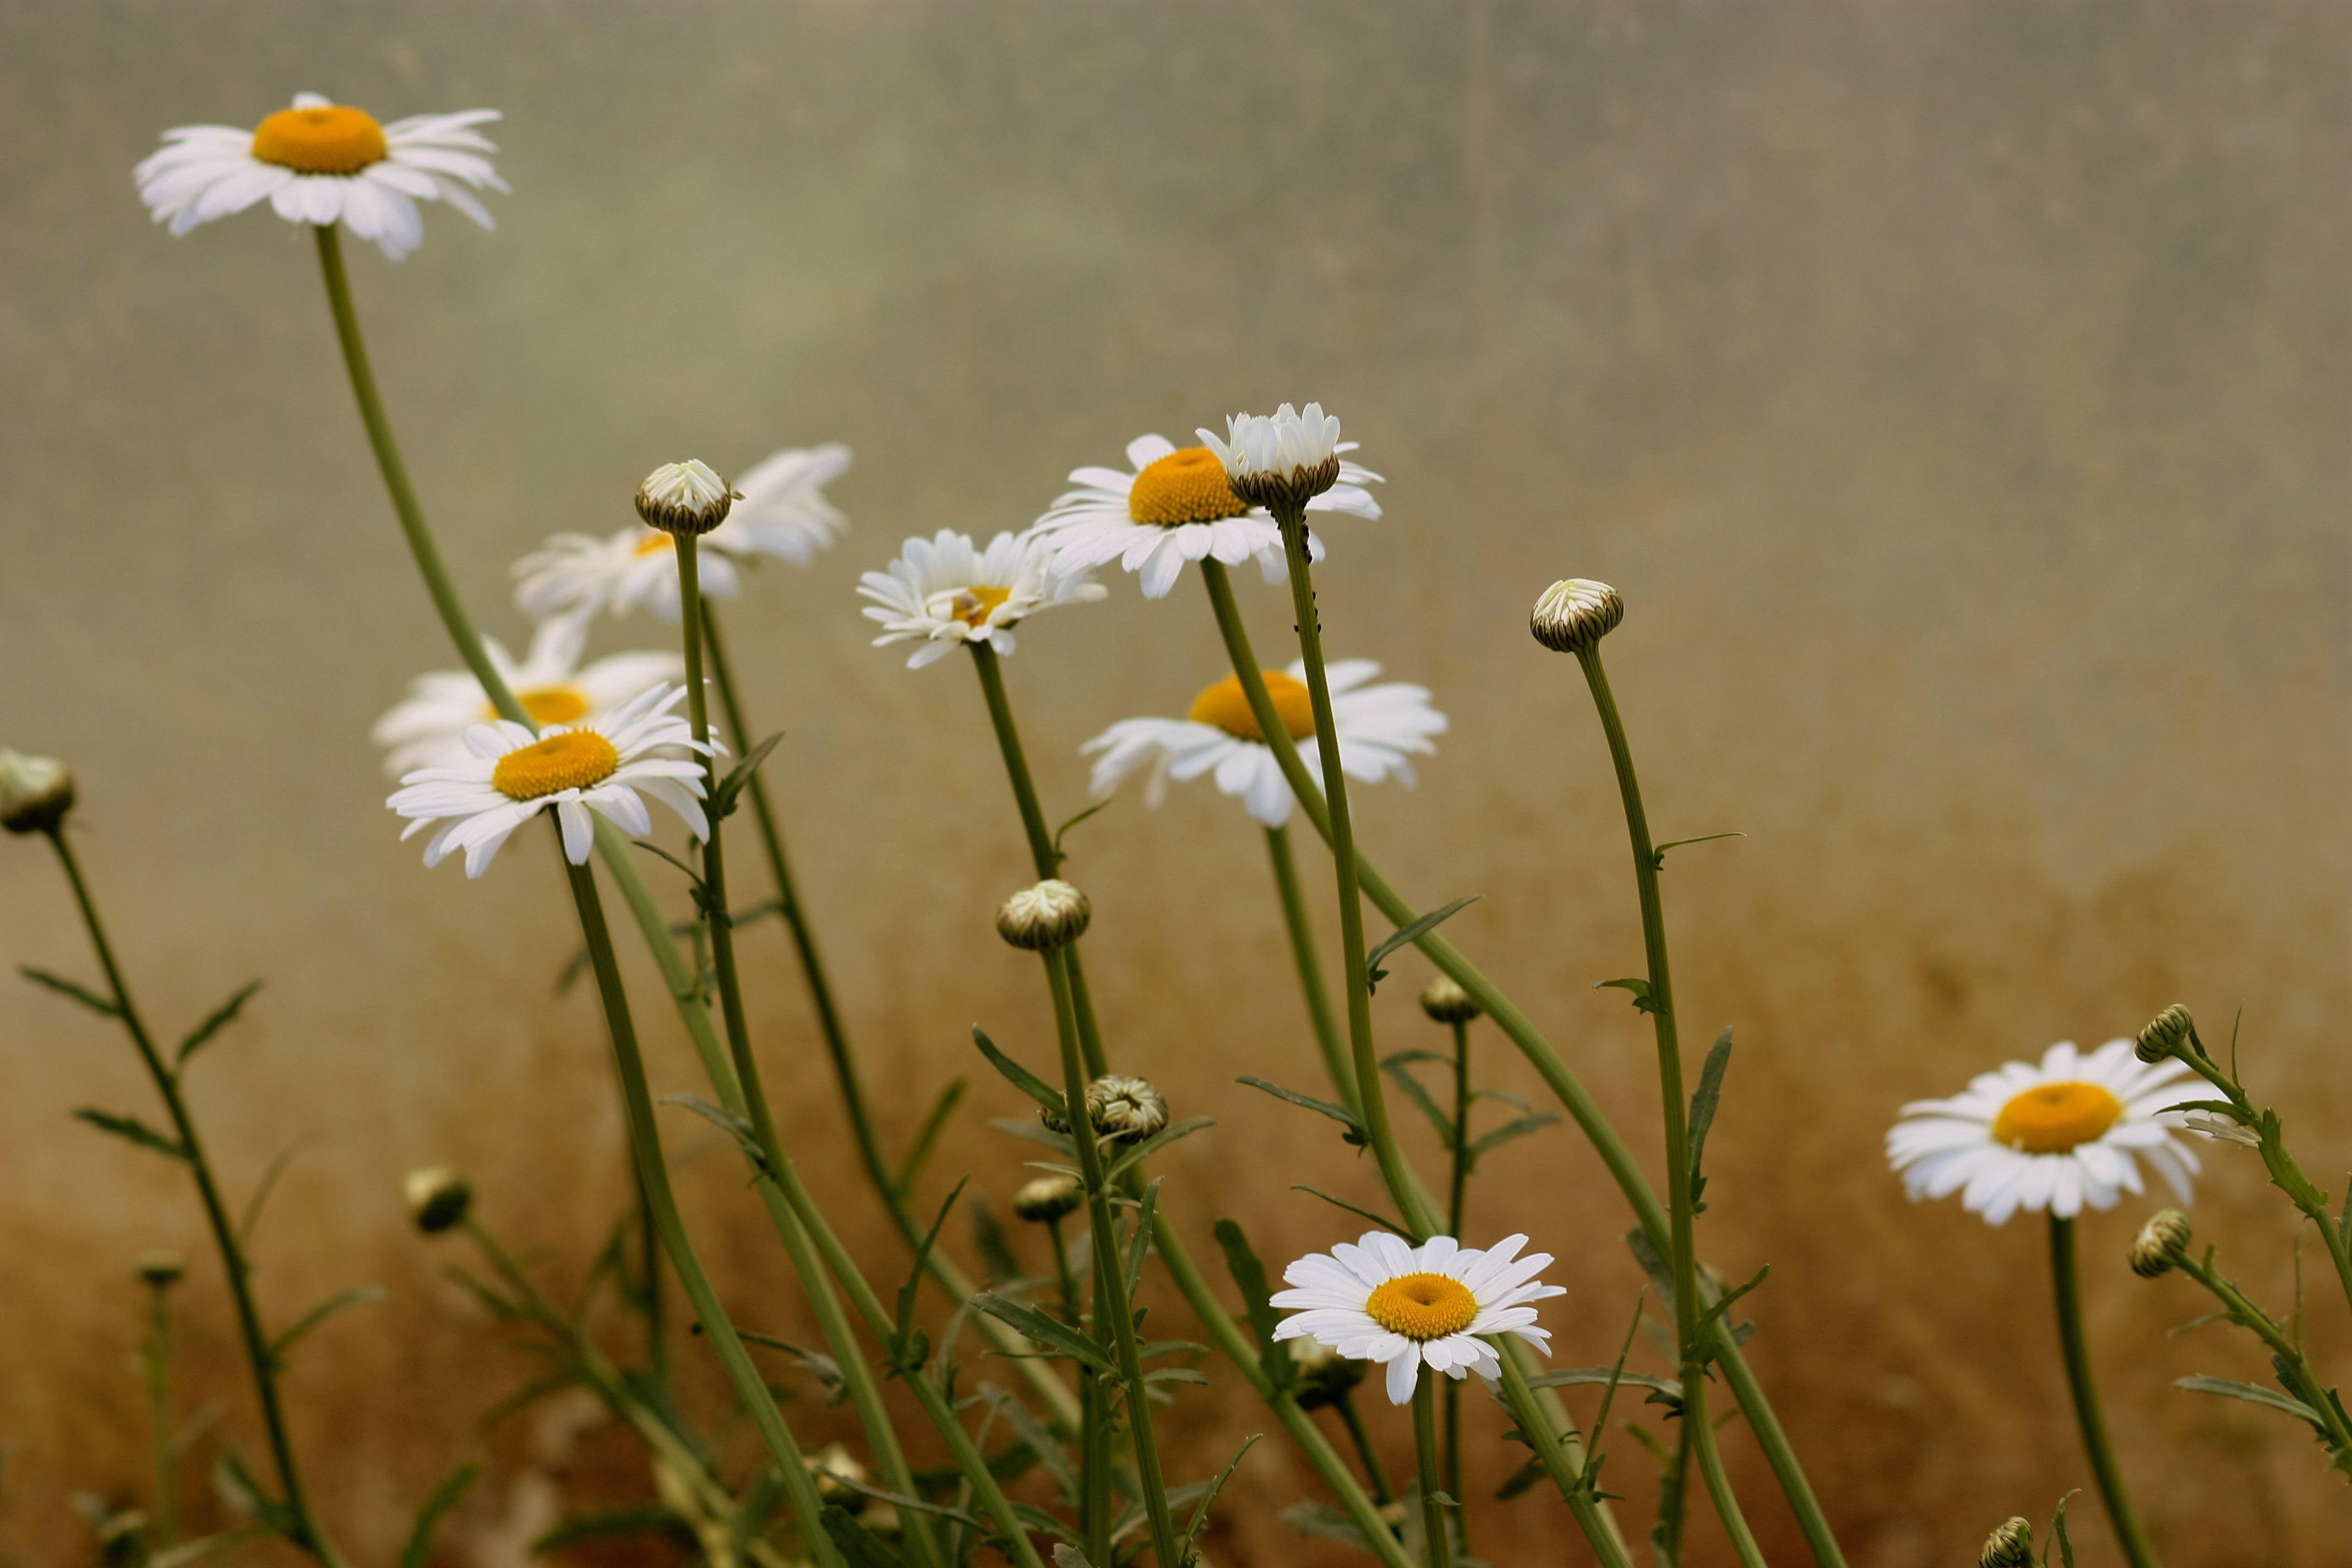
nature, grass, blossom, plant, white, field, meadow, prairie, sunlight, flower, daisy, botany, flora, wildflower, close up, grassland, macro photography, flowering plant, daisy family, oxeye daisy, natural environment, grass family, plant stem, land plant, chamaemelum nobile, garden cosmos